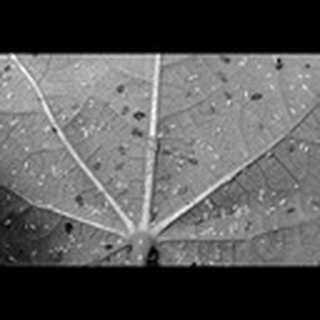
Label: cotton_aphids